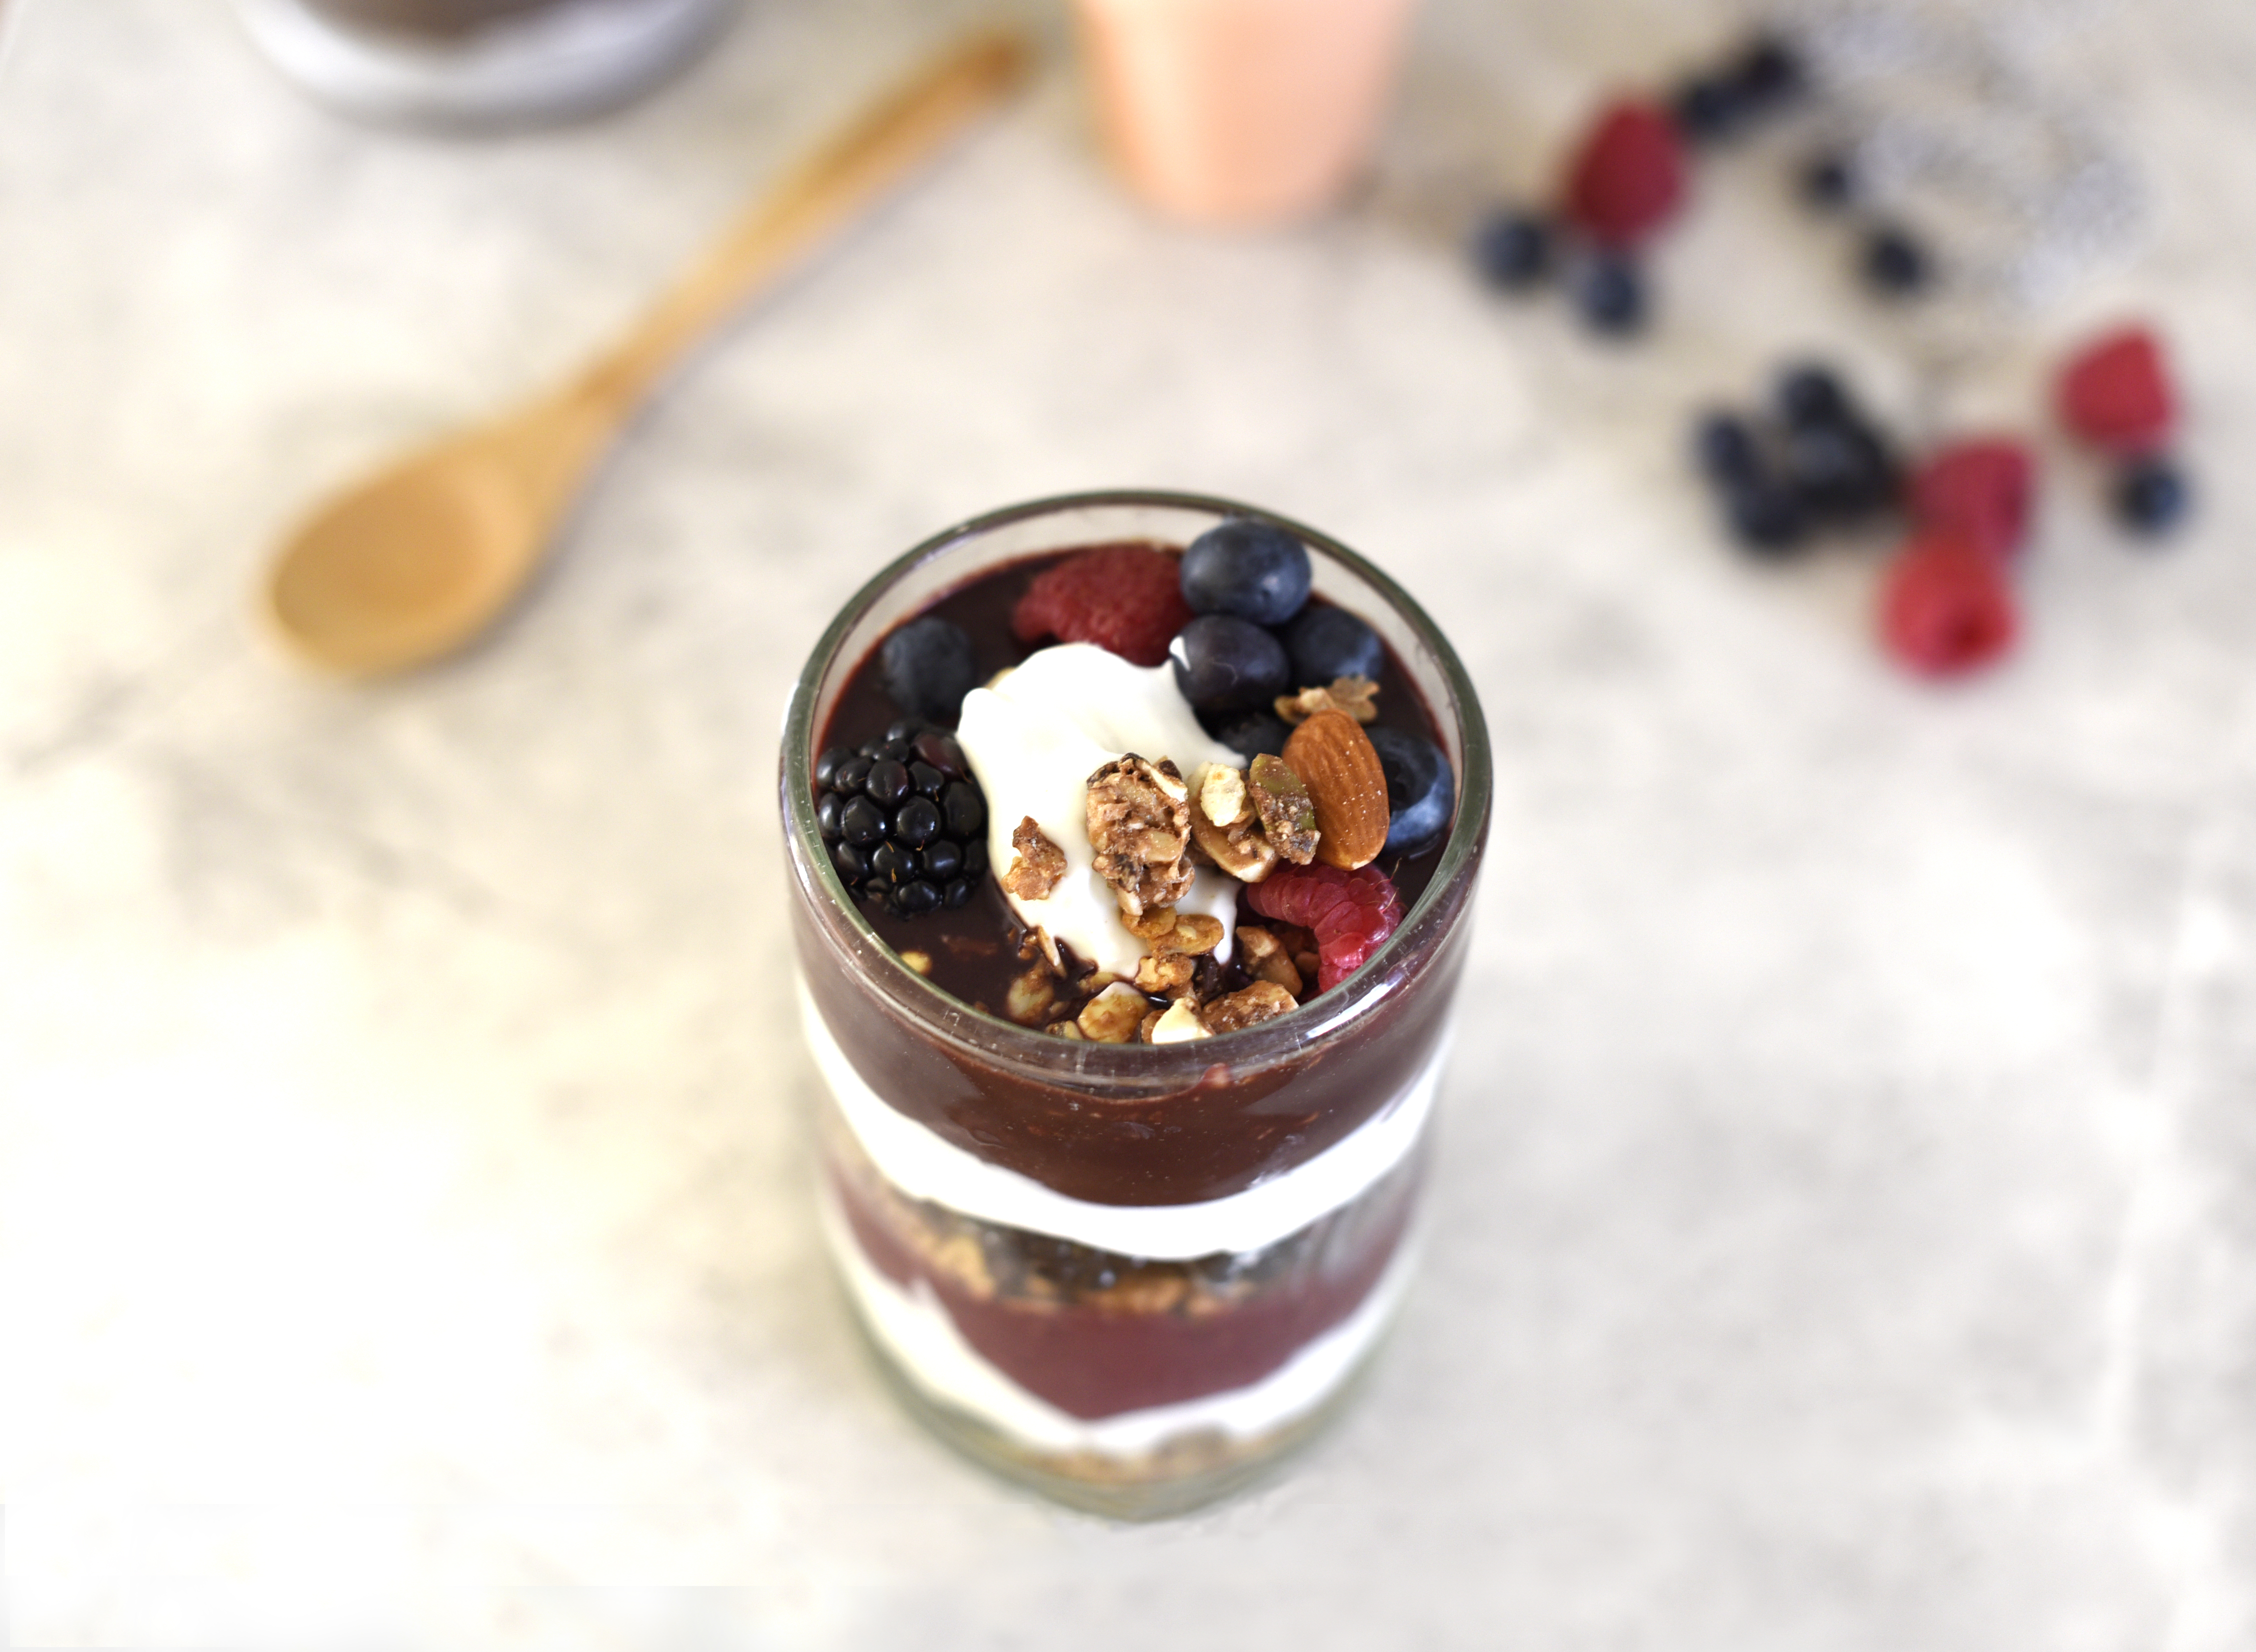
fruit, berry, sweet, glass, dish, meal, food, produce, drink, breakfast, chocolate, healthy, dessert, cuisine, delicious, nuts, yogurt, berries, flavor, wooden spoon, snack food